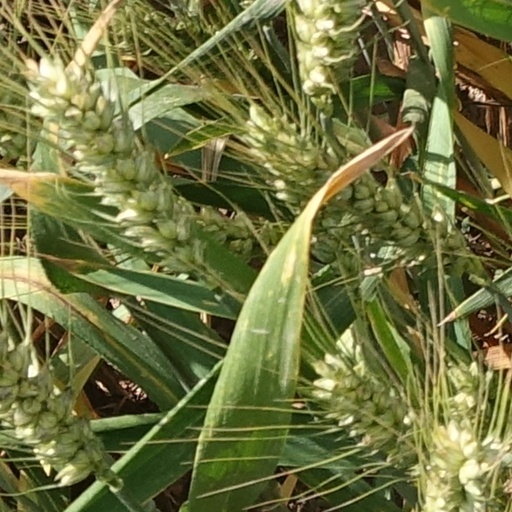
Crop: wheat